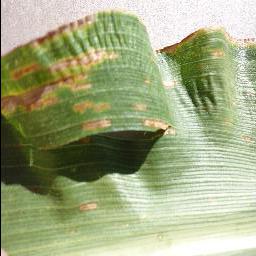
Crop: corn
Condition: (maize)_cercospora_spot_gray_spot